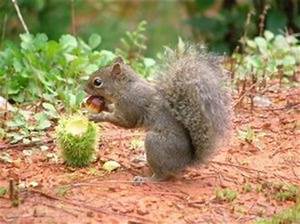
Label: squirrel